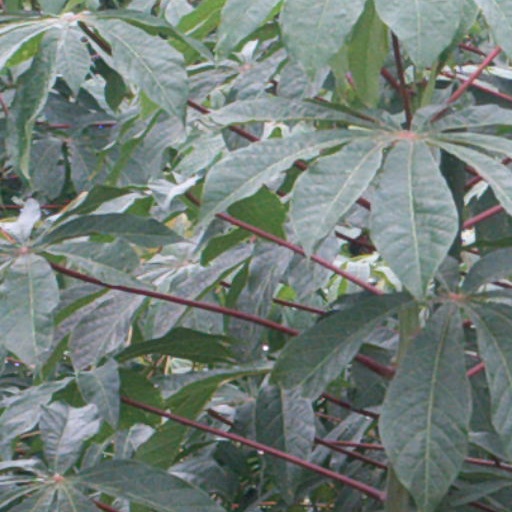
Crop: cassava